Mike Flanagan (American football)

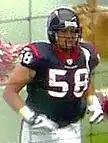
Flanagan in 2007

Michael Christopher Flanagan (born November 10, 1973) is an American former professional football player who was a center for 12 seasons in the National Football League (NFL). He played college football for the UCLA Bruins and was selected by the Green Bay Packers in the third round of the 1996 NFL draft with the 90th overall pick. Flanagan played from 1998 to 2005 with the Packers and then with the Houston Texans from 2006 to 2007.